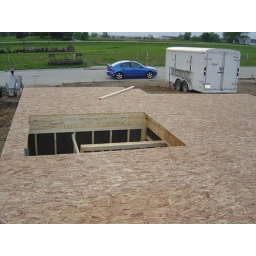
Opening in floor plate for stairs to basement.